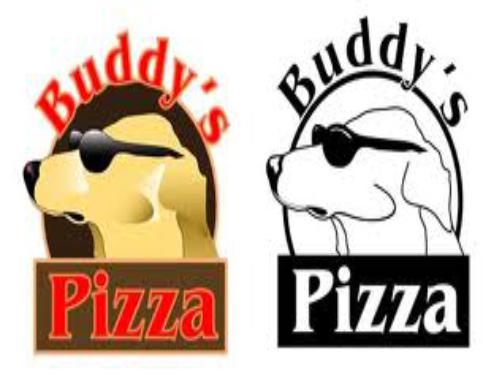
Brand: Buddy's Pizza
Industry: Food